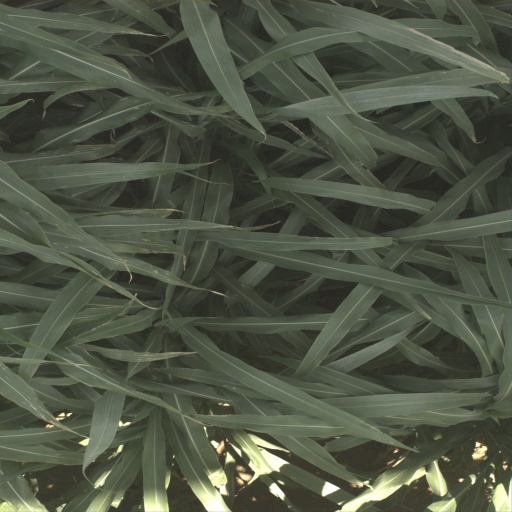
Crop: sorghum